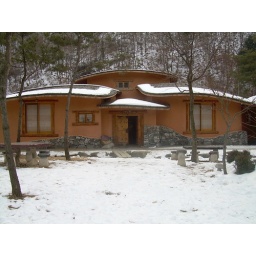
The building we slept in. It had 3 big rooms and a kitchen in the middle.